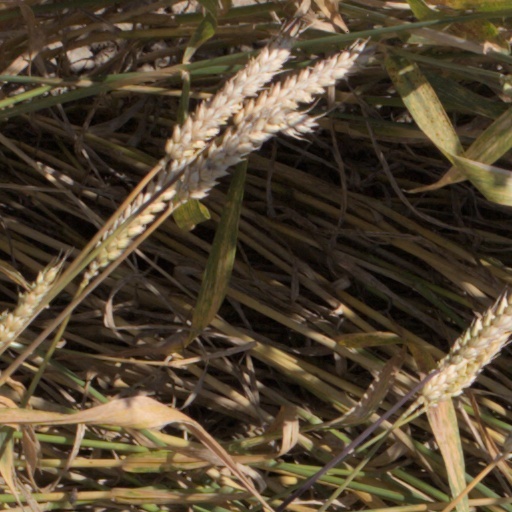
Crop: wheat